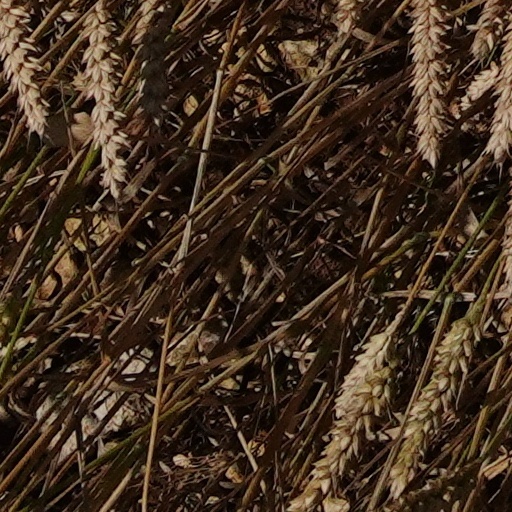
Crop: wheat